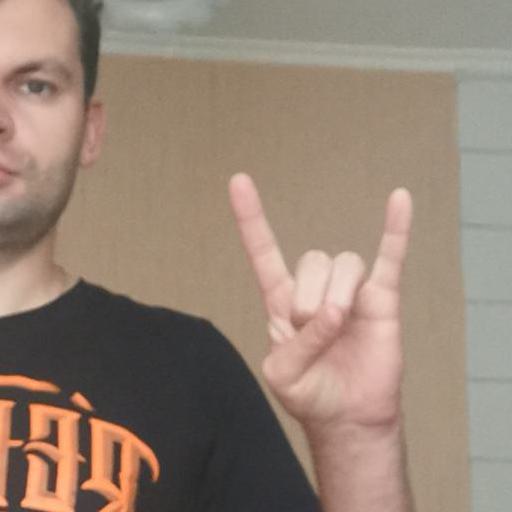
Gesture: rock